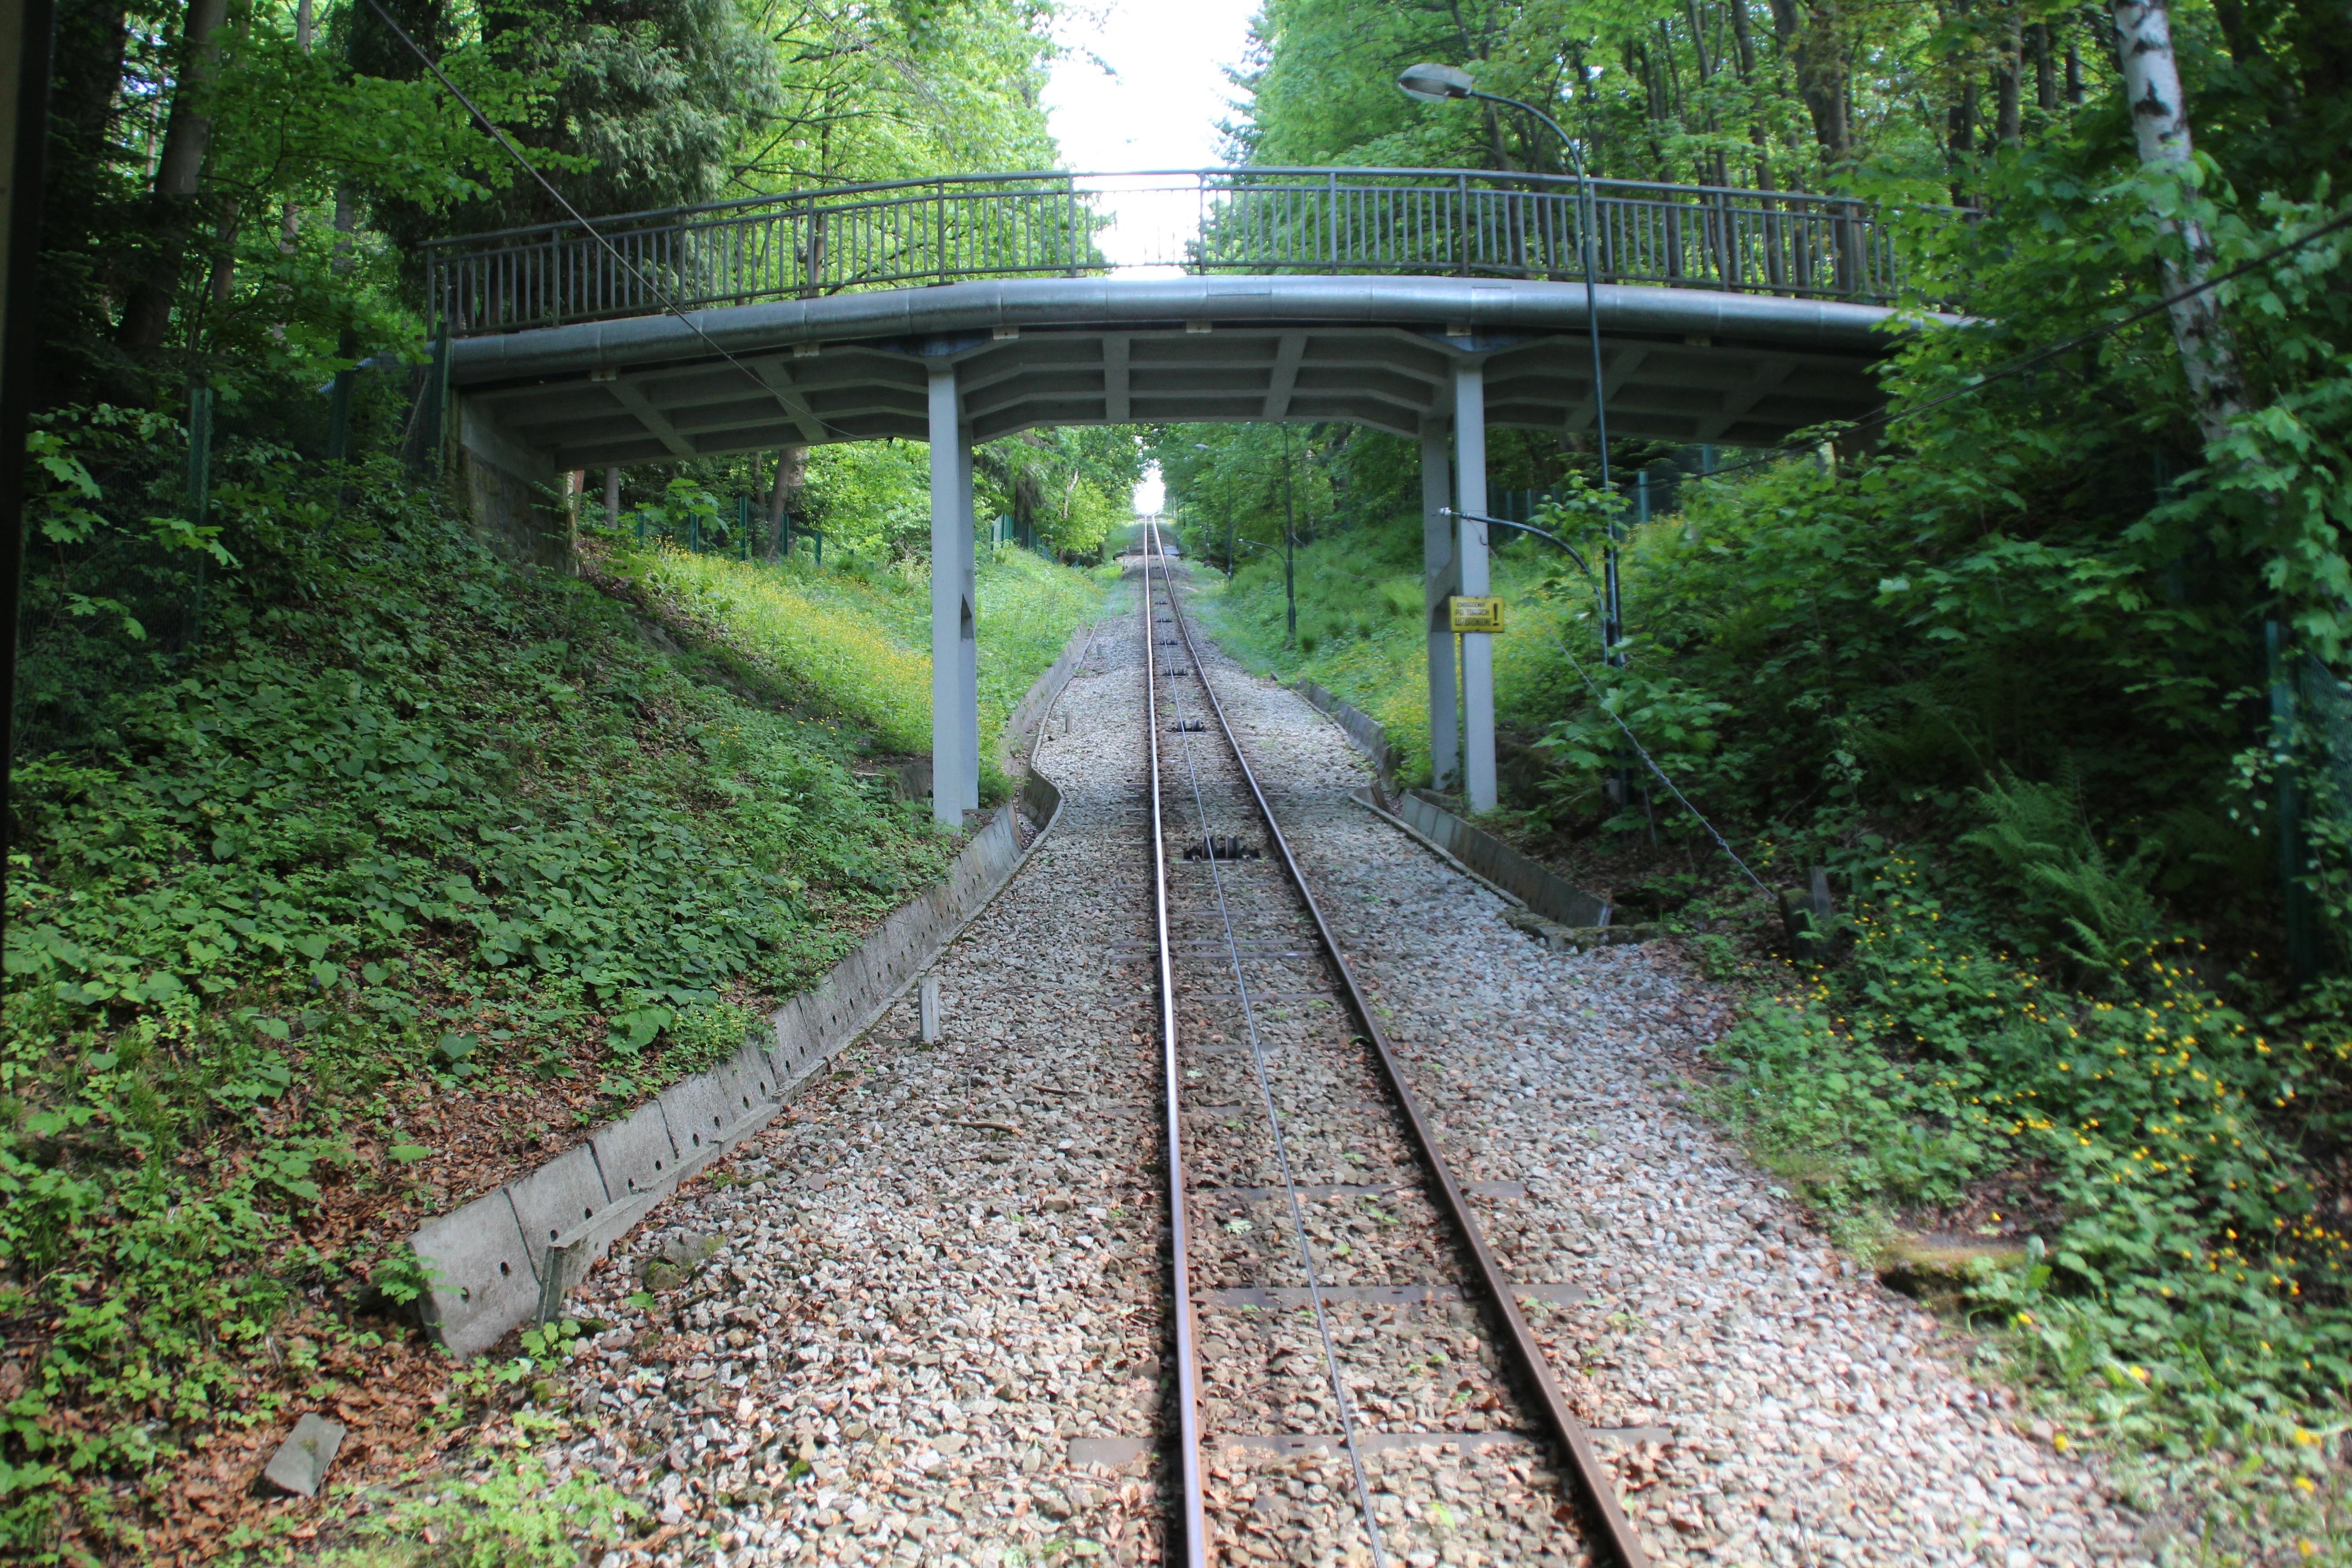
landscape, grass, mountain, track, bridge, view, transport, vehicle, scenery, holiday, garden, tracks, mountains, funicular, module, the queue, rolling stock, beskid